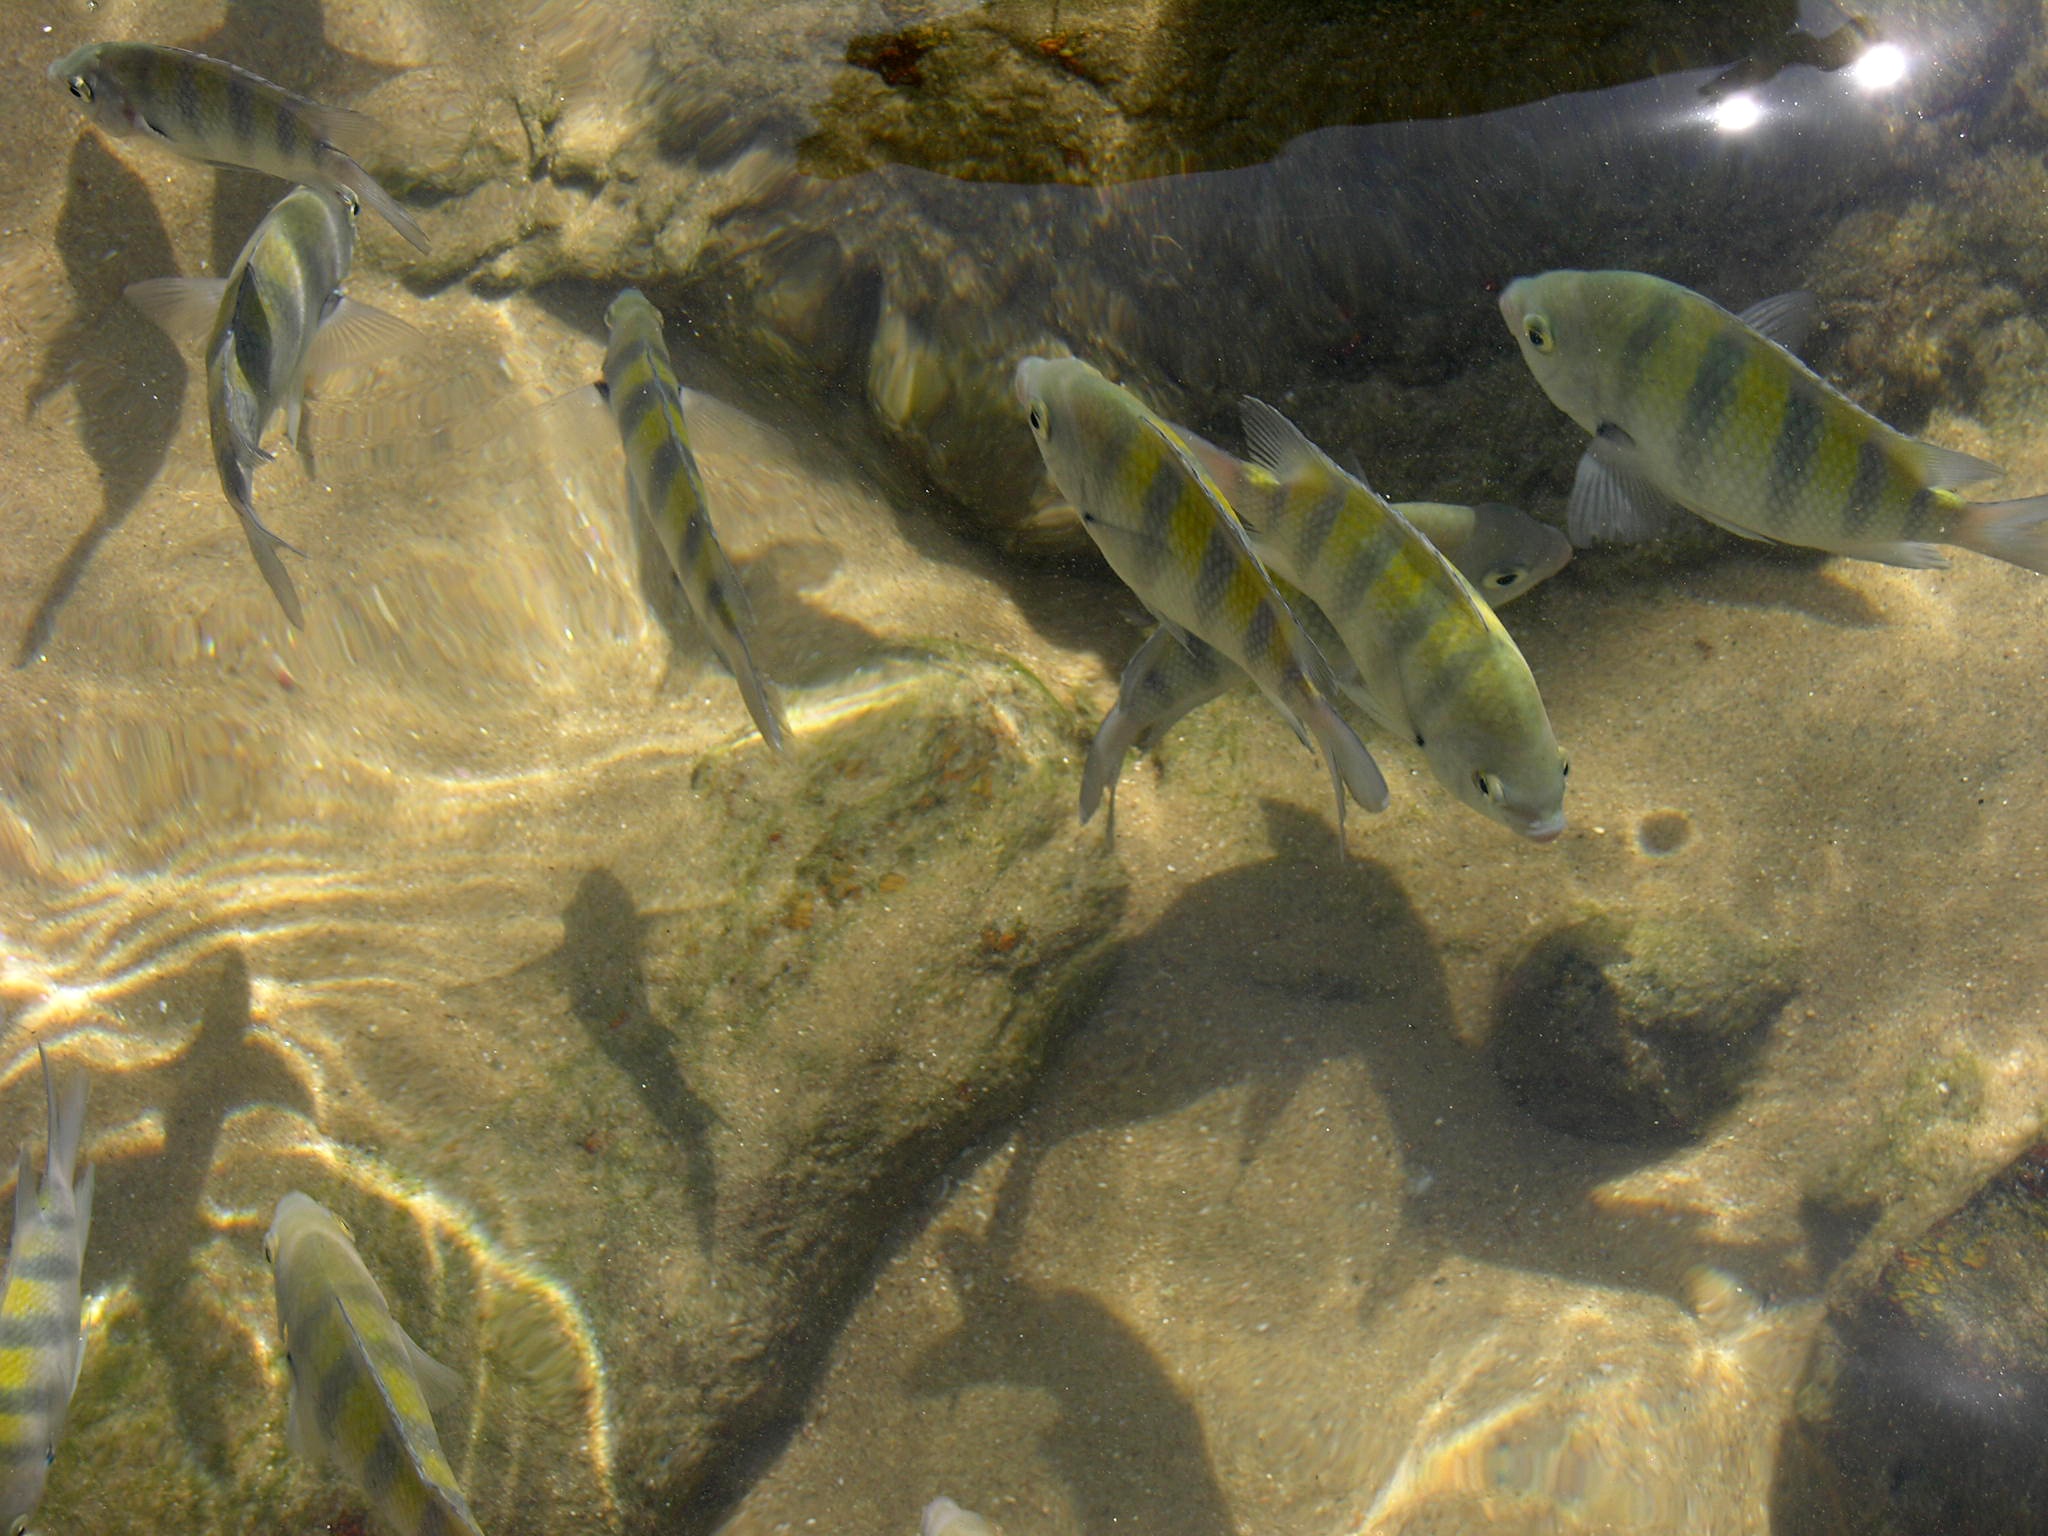
beach, water, underwater, cove, biology, amphibian, fish, fauna, aquarium, marine biology